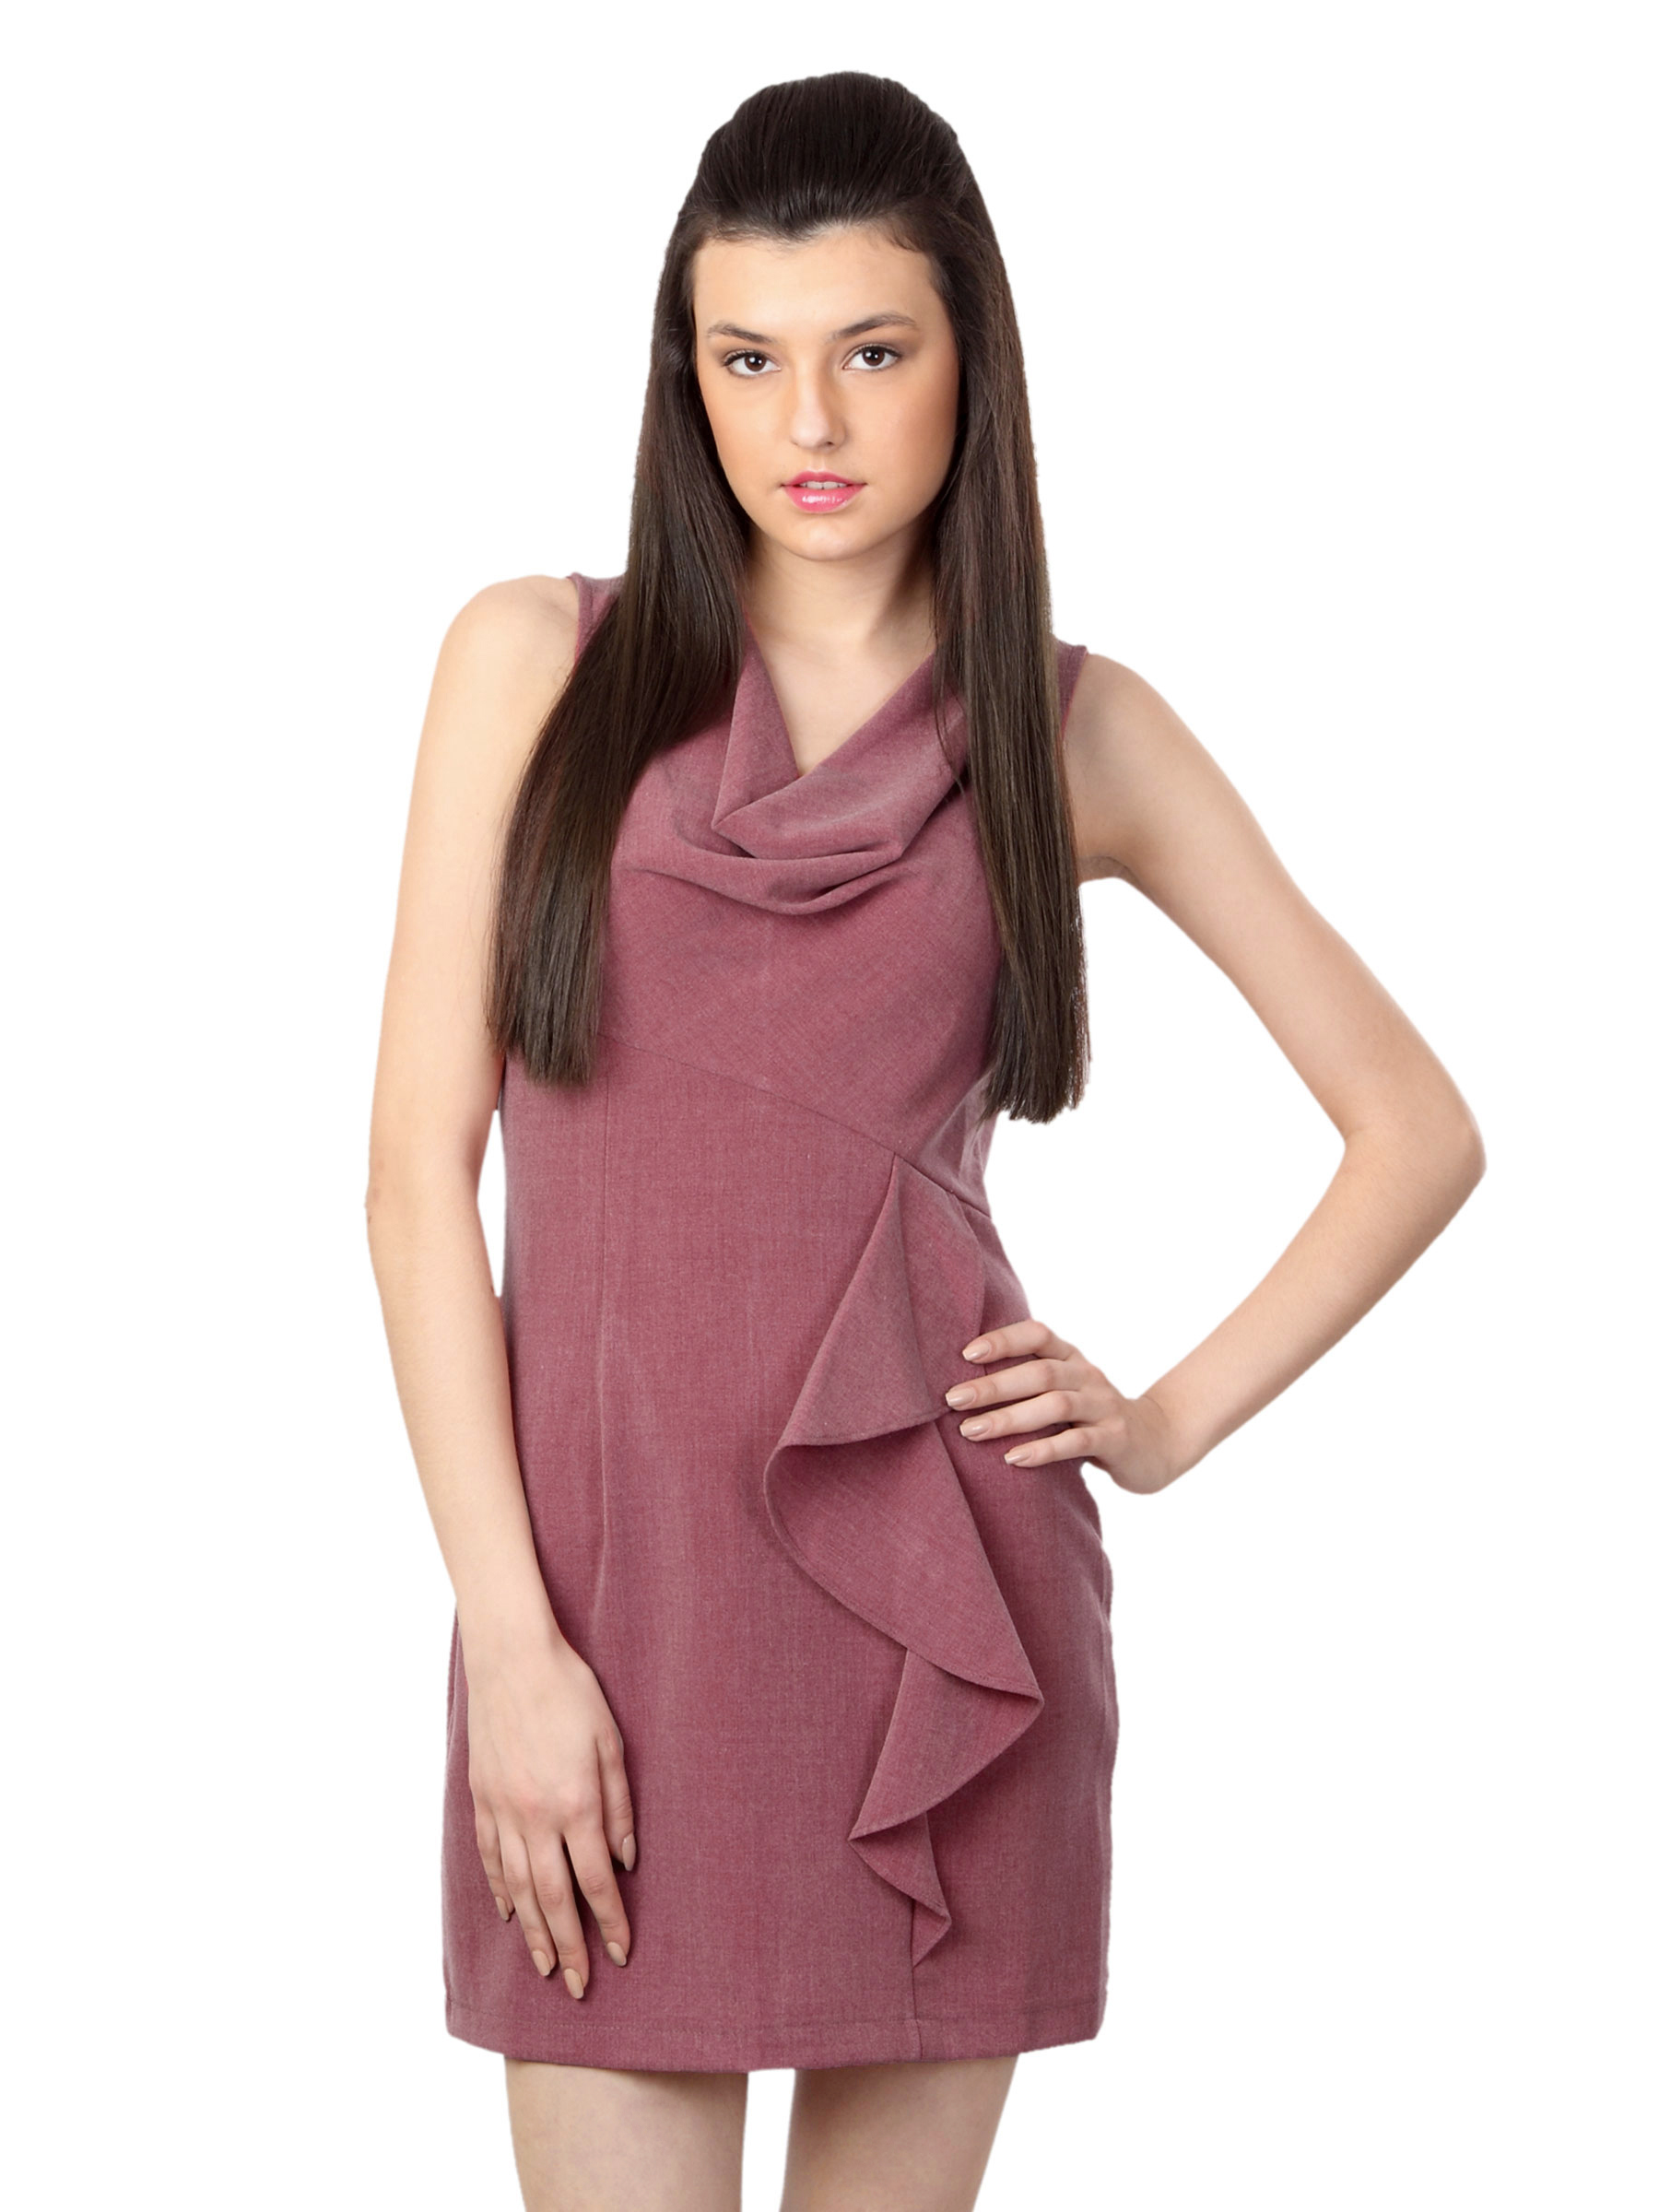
Tonga Women Plum Dress
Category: Apparel / Dress / Dresses
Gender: Women
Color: Pink
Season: Summer 2012
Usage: Casual